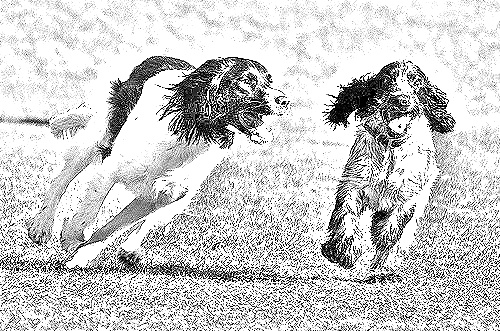
Portrait style: Sketch Portrait